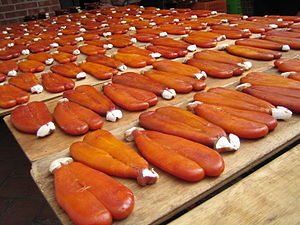
Karasumi
Karasumi i Taiwan.
Karasumi er en japansk specialitet fra området omkring Nagasaki. Den er en af de tre mest berømt japanske delikatesser sammen med uni og konowata.